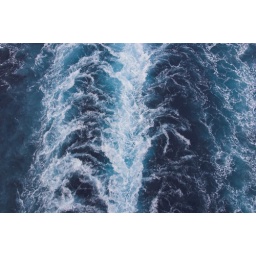
Wake near the ship shows how blue the antarctic waters were.